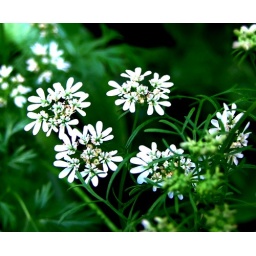
This photo was taken in the green house in the Hong Kong Park.